DR Class E 251

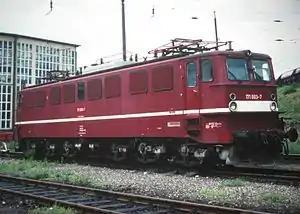
171 003 1993 in Blankenburg

The East German electric locomotives of DR Class E 251 "(from 1970: 251, DBAG Class 171)" were not standard engines either within the Deutsche Reichsbahn's or subsequently the Deutsche Bahn's fleet, due to the different specification of their electrical system. They were only used on the Blankenburg (Harz) – Königshütte (Rübeland Railway) line. Because this line had steep inclines, but connecting this isolated branch to the main traction network would have been very expensive, the Deutsche Reichsbahn electrified it in 1965 with a 25 kV 50 Hz system, which was different from the usual German catenary supply of 15 kV Hz. The 15 Co’Co’ engines were supplied by LEW and registered with the Reichsbahn as E 251 001 to 015.